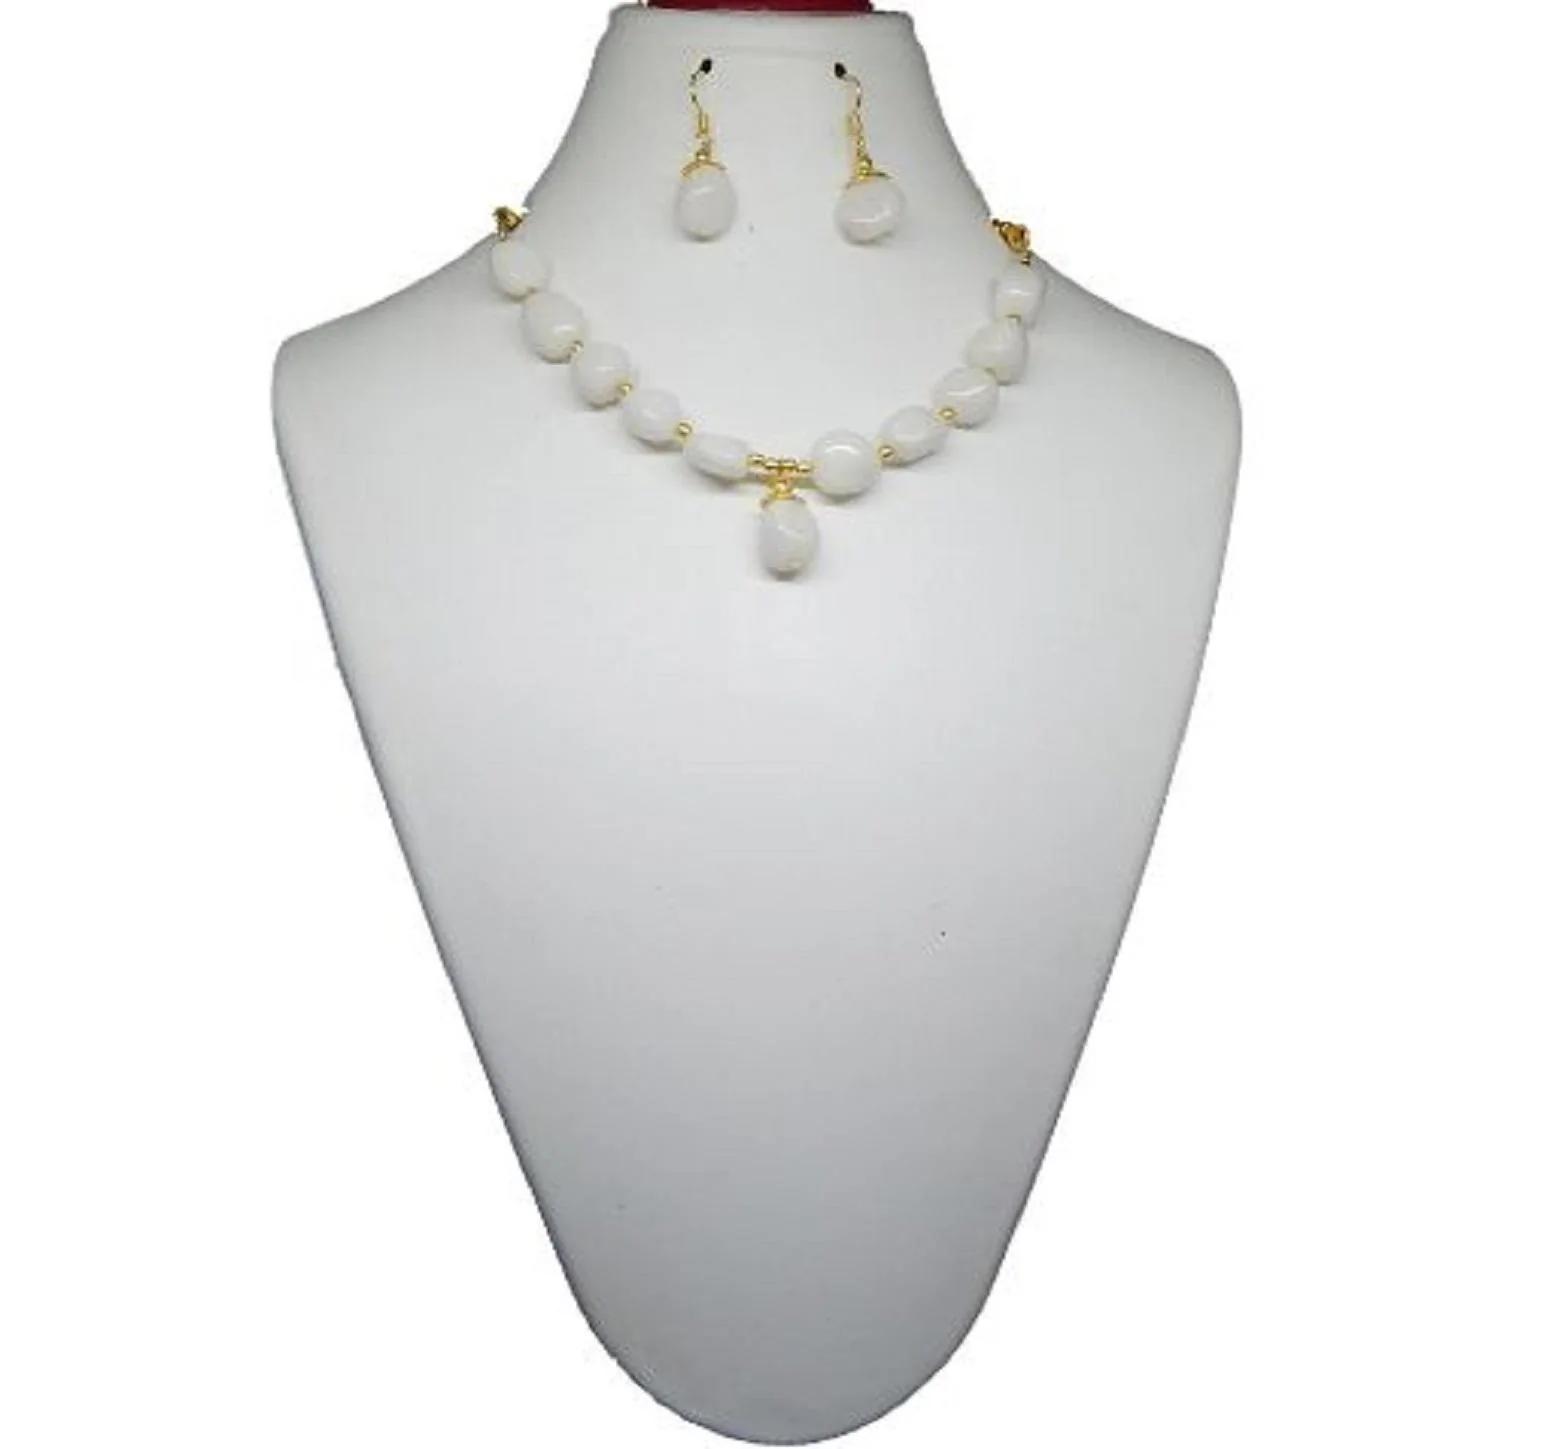
JAYA VISION ENTERPRISES Gemstone White Agate Tumble for Crown Chakra Choker Necklace
Type: Necklaces
Brand: JAYA VISION ENTERPRISES
Price: Rs. 499
 Item Type : Semi Precious Gem Stone White Agate Tumble Necklace,Style : White Agate Tumble Stone Beads Necklace,Finishing Detail : White Agate Tumble with Gold Polish Copper metal Finding Choker Necklace with earrings.White Agate makes you naturally optimistic, brings positive qualities to you that you want to see in others.